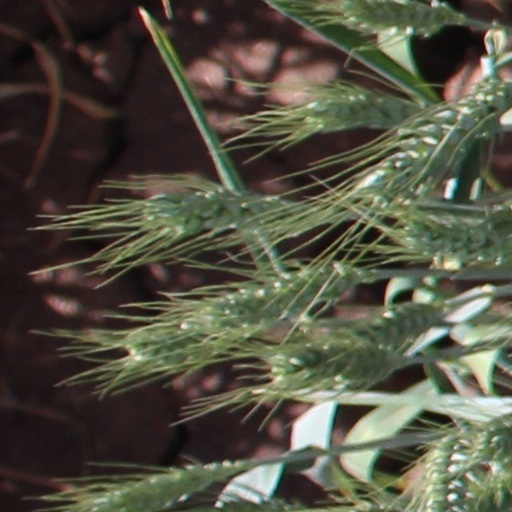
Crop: wheat